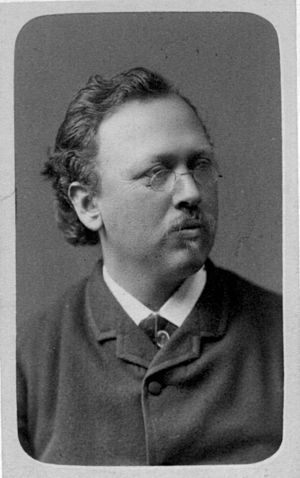
Elling Holst
Elling Bolt Holst var en norsk matematiker.